McIntyre Building

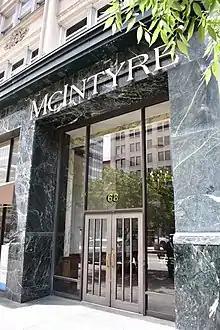
McIntyre Building entrance, May 2019

The building is located at 68-72 South Main Street and was designed by architect Richard K.A. Kletting in Sullivanesque style.